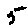
Label: 5